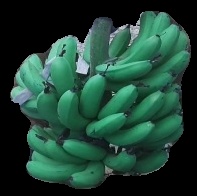
Variety: pachbale
Grade: grade3